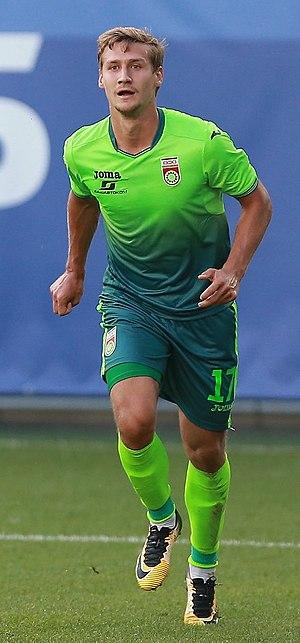
Dmitri Viktorovitch Jivogliadov, né le 29 mai 1994 à Doubna, est un joueur de football russe. Il évolue avec le Lokomotiv Moscou au poste de latéral droit.